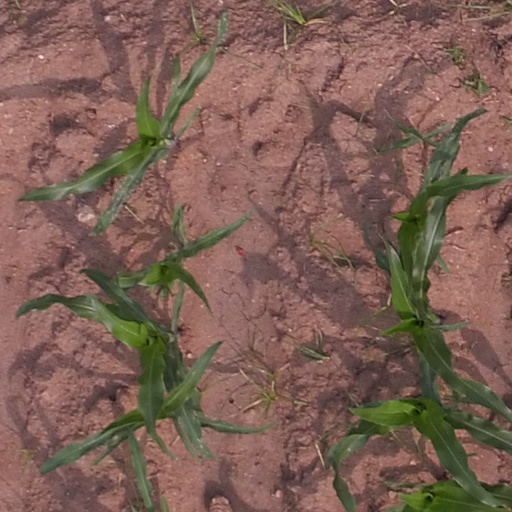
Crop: maize; corn